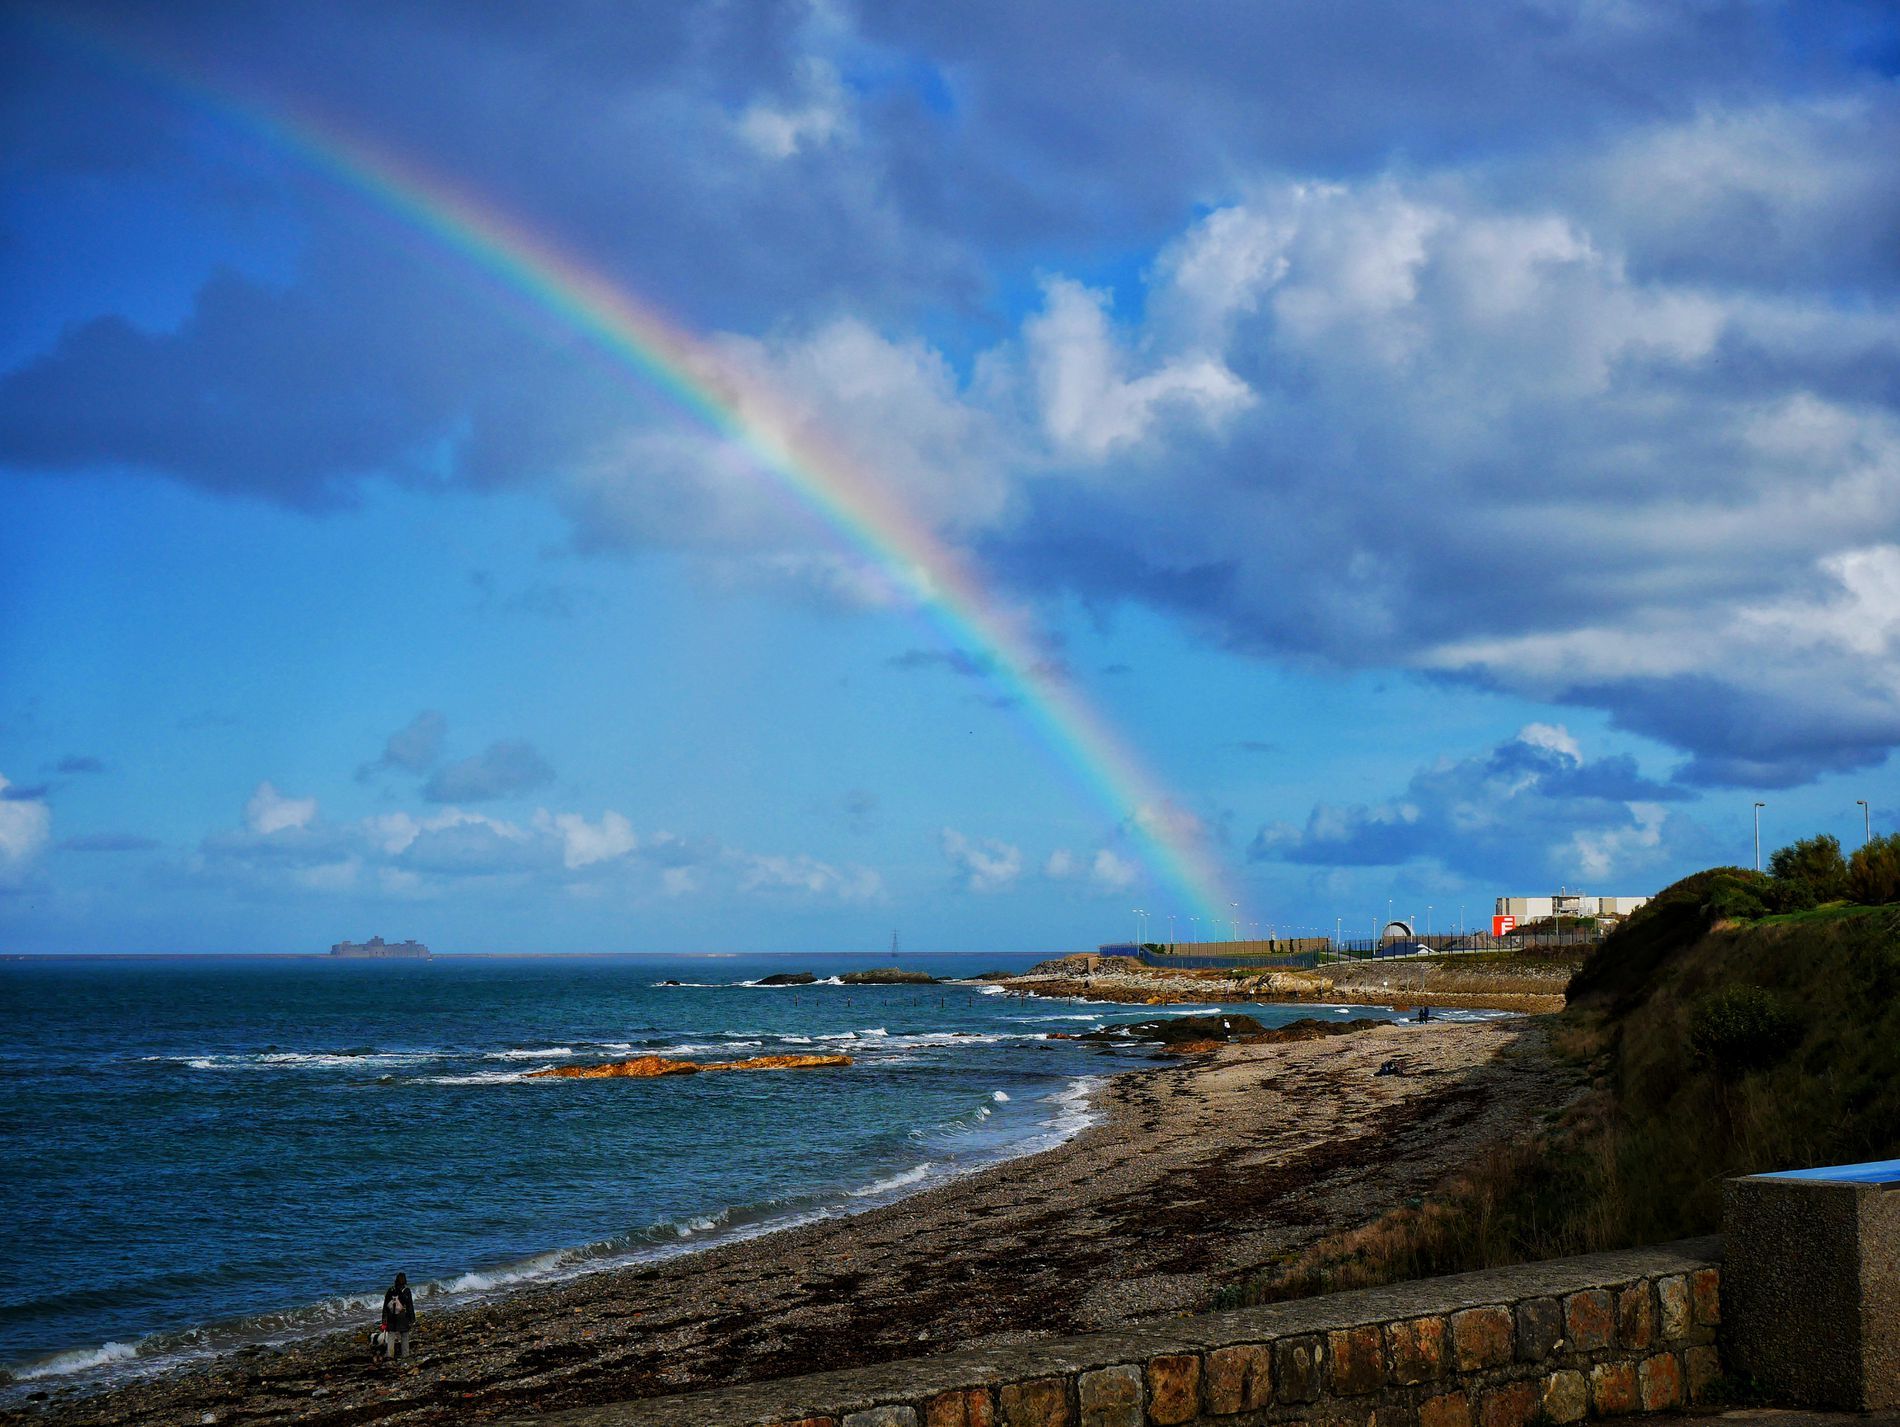
Landscape
The photo captures a prominent rainbow in the sky during the daylight. There is an ocean with waves and a coastline with sand and rocks.
It's a full shot of a vibrant moment on a coastline while a bright rainbow dramatically arches across a partially cloudy blue sky. The color palette is a dynamic mix of cool blues from the sea and sky, earthy browns and grays of the coastline, and the vibrant spectrum of the rainbow. The mood is one of natural wonder and hopeful beauty, highlighted by the striking rainbow over the dynamic coastal scene.
Labels: Nature, Outdoors, Sky, Rainbow, Scenery, Sea, Water, Beach, Coast, Shoreline, Landscape, Person, Promontory, Cloud, Sea Waves, Summer, Horizon, Cumulus, Weather, Land, Waterfront
Camera: Panasonic DMC-G80
Aperture: F5.6
Exposure: 1/1600 sec
ISO: 200
Focal length: 23.0 mm